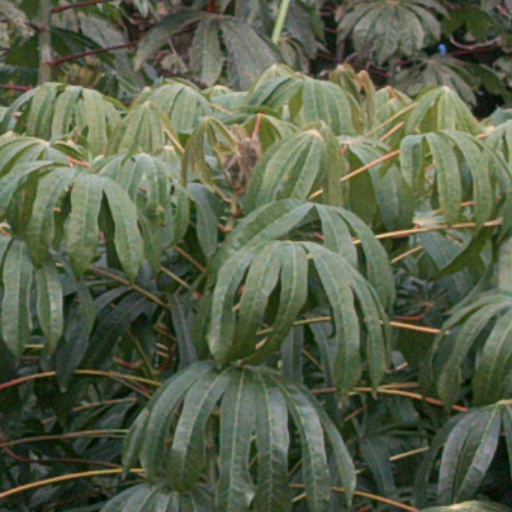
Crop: cassava